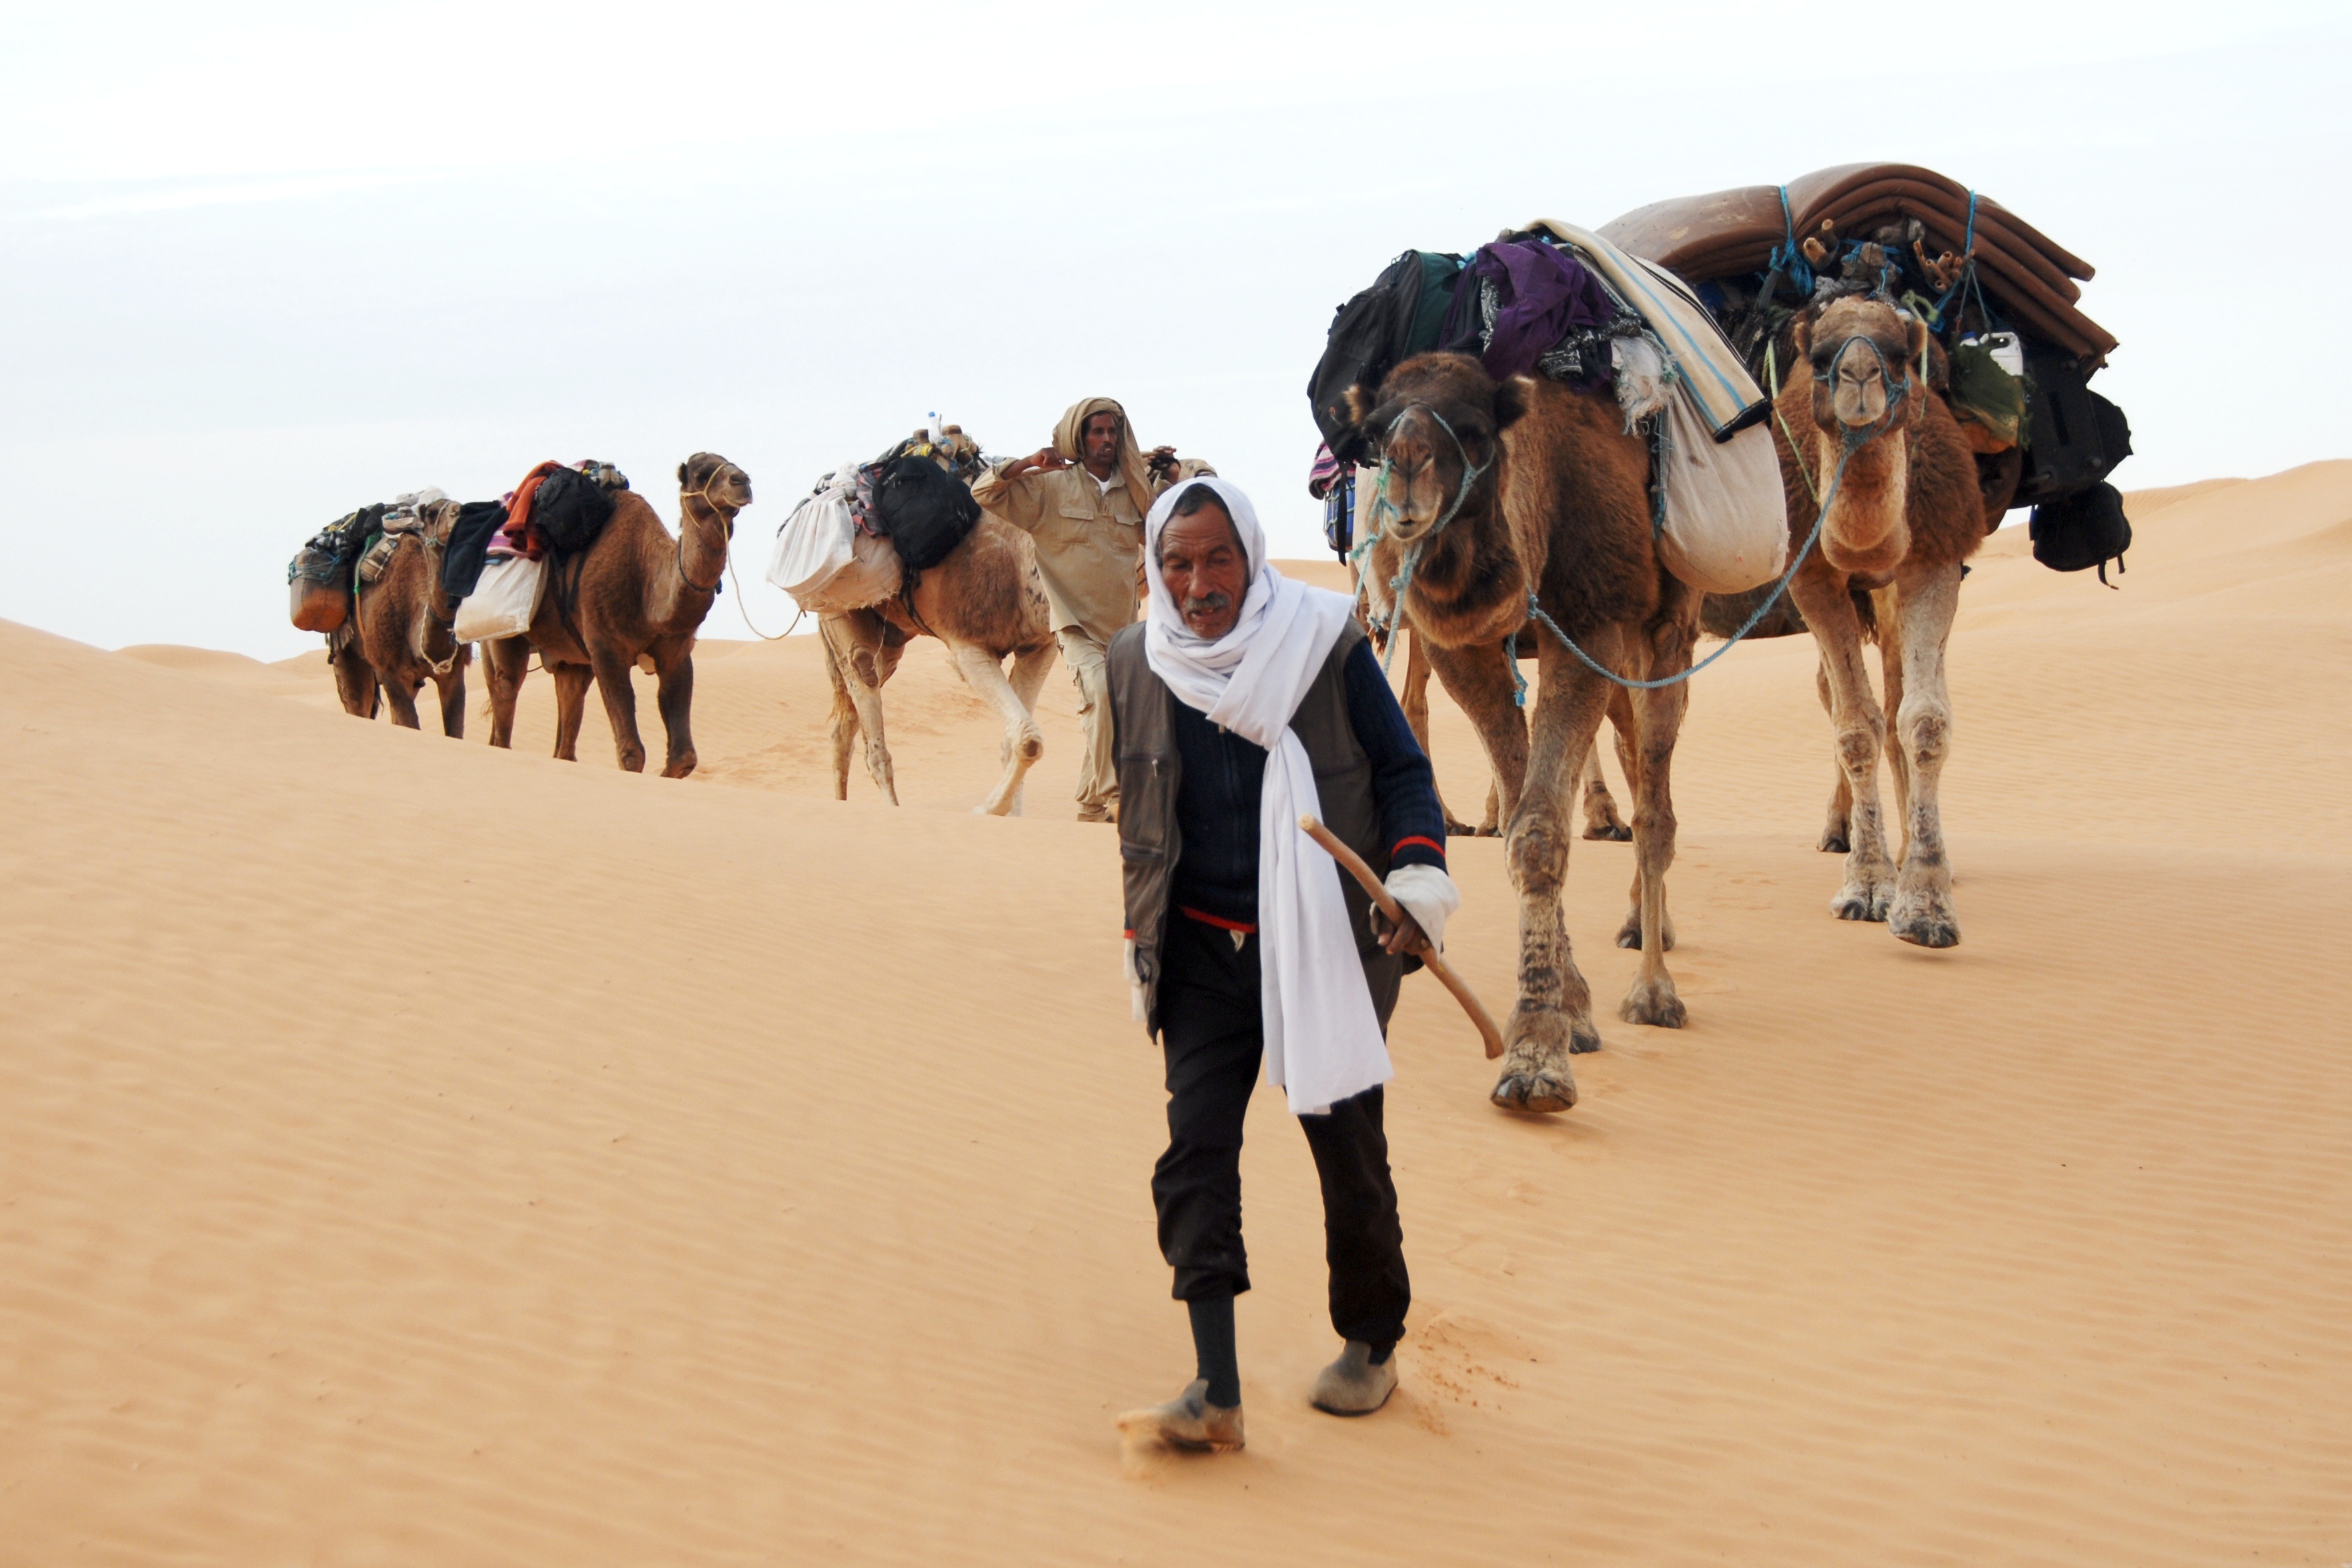
landscape, desert, camel, caravan, bedouin, sahara, tunisia, natural environment, aeolian landform, camel like mammal, mustang horse, arabian camel